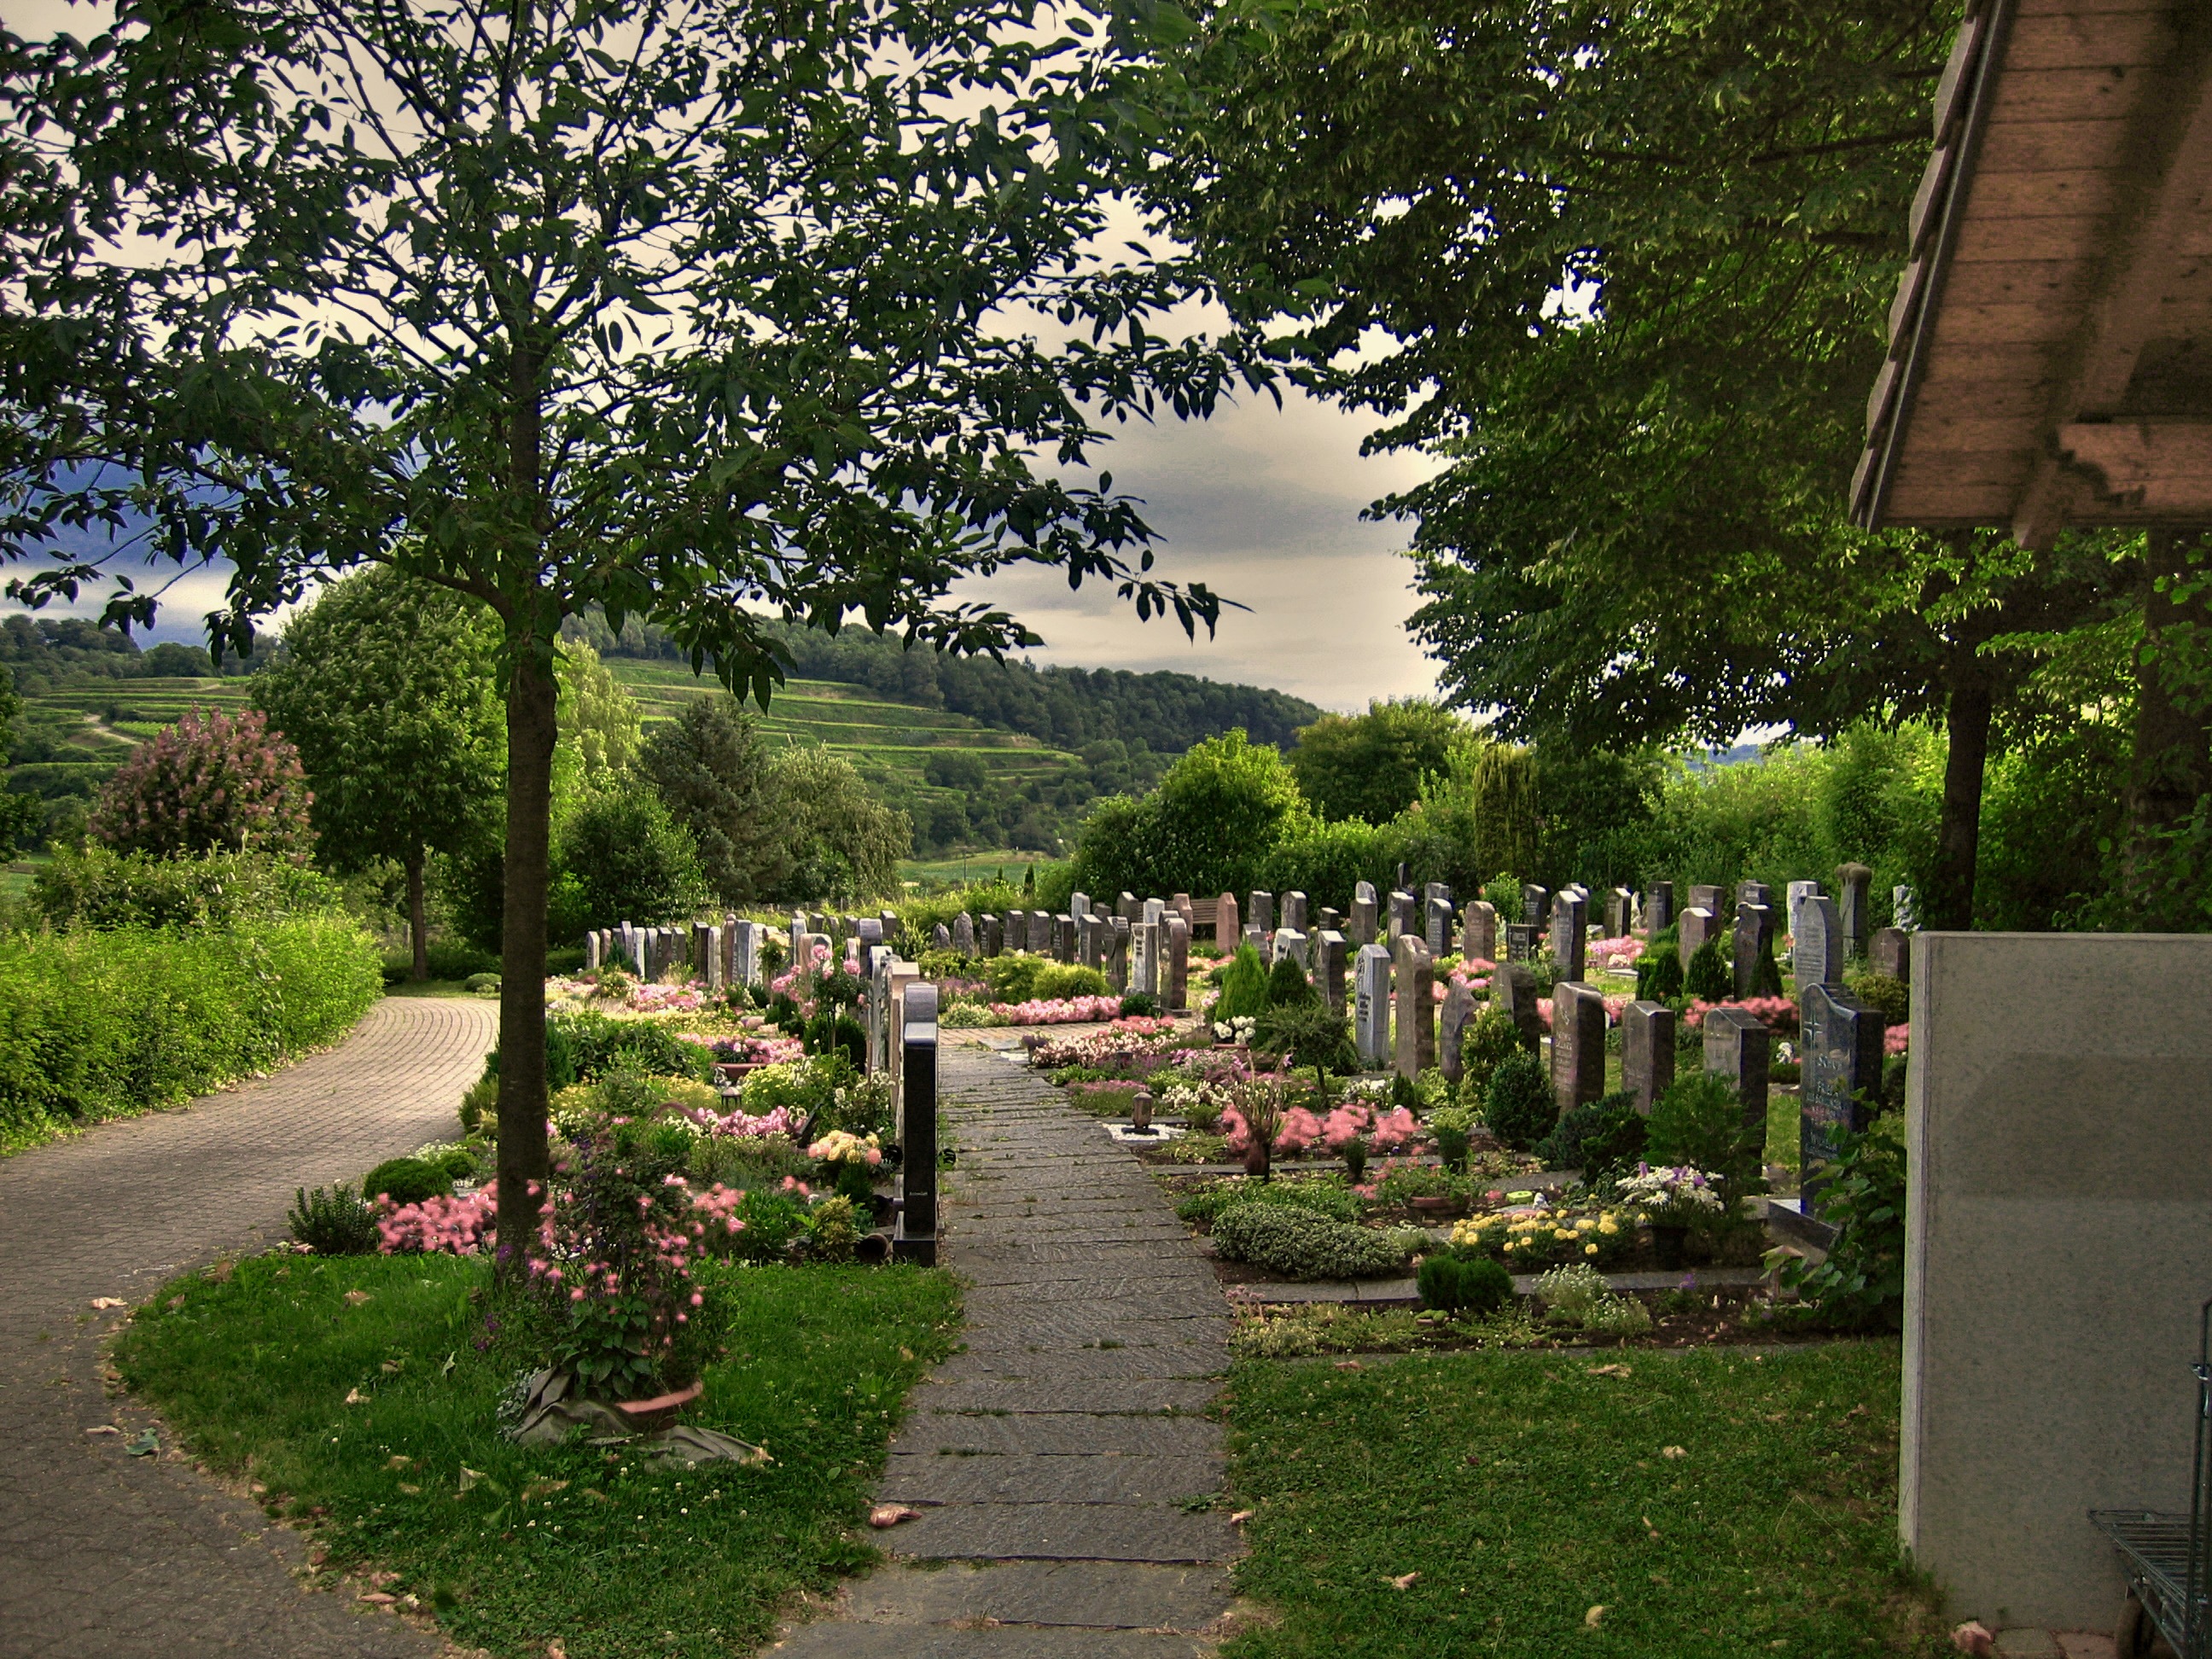
lawn, flower, backyard, botany, cemetery, garden, grave, shrub, botanical garden, estate, yard, mood, away, mourning, sepulchre, landscape architect